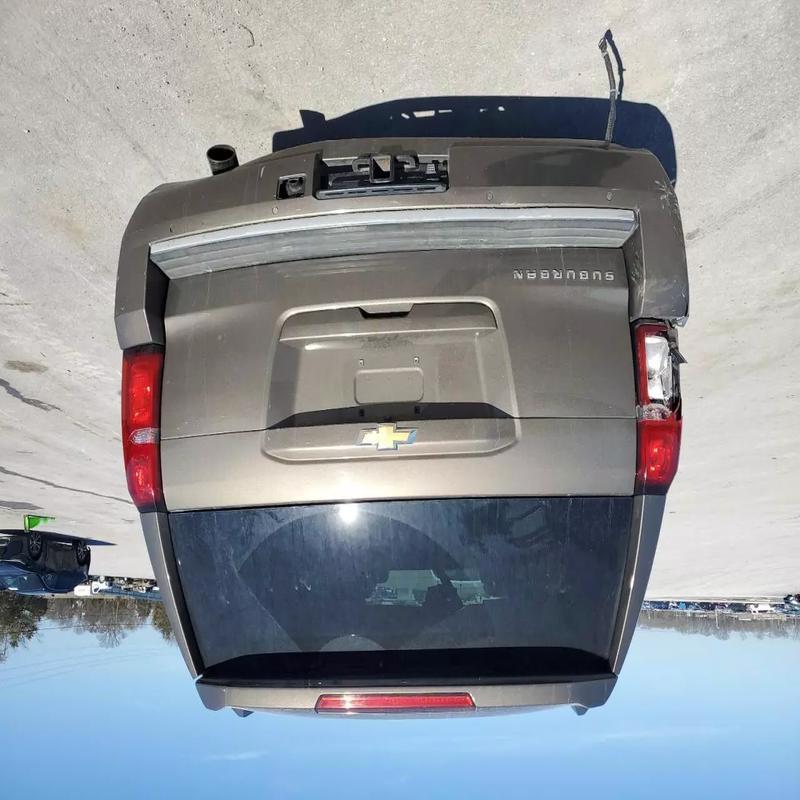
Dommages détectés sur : plaque d'immatriculation arrière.
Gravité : majeur